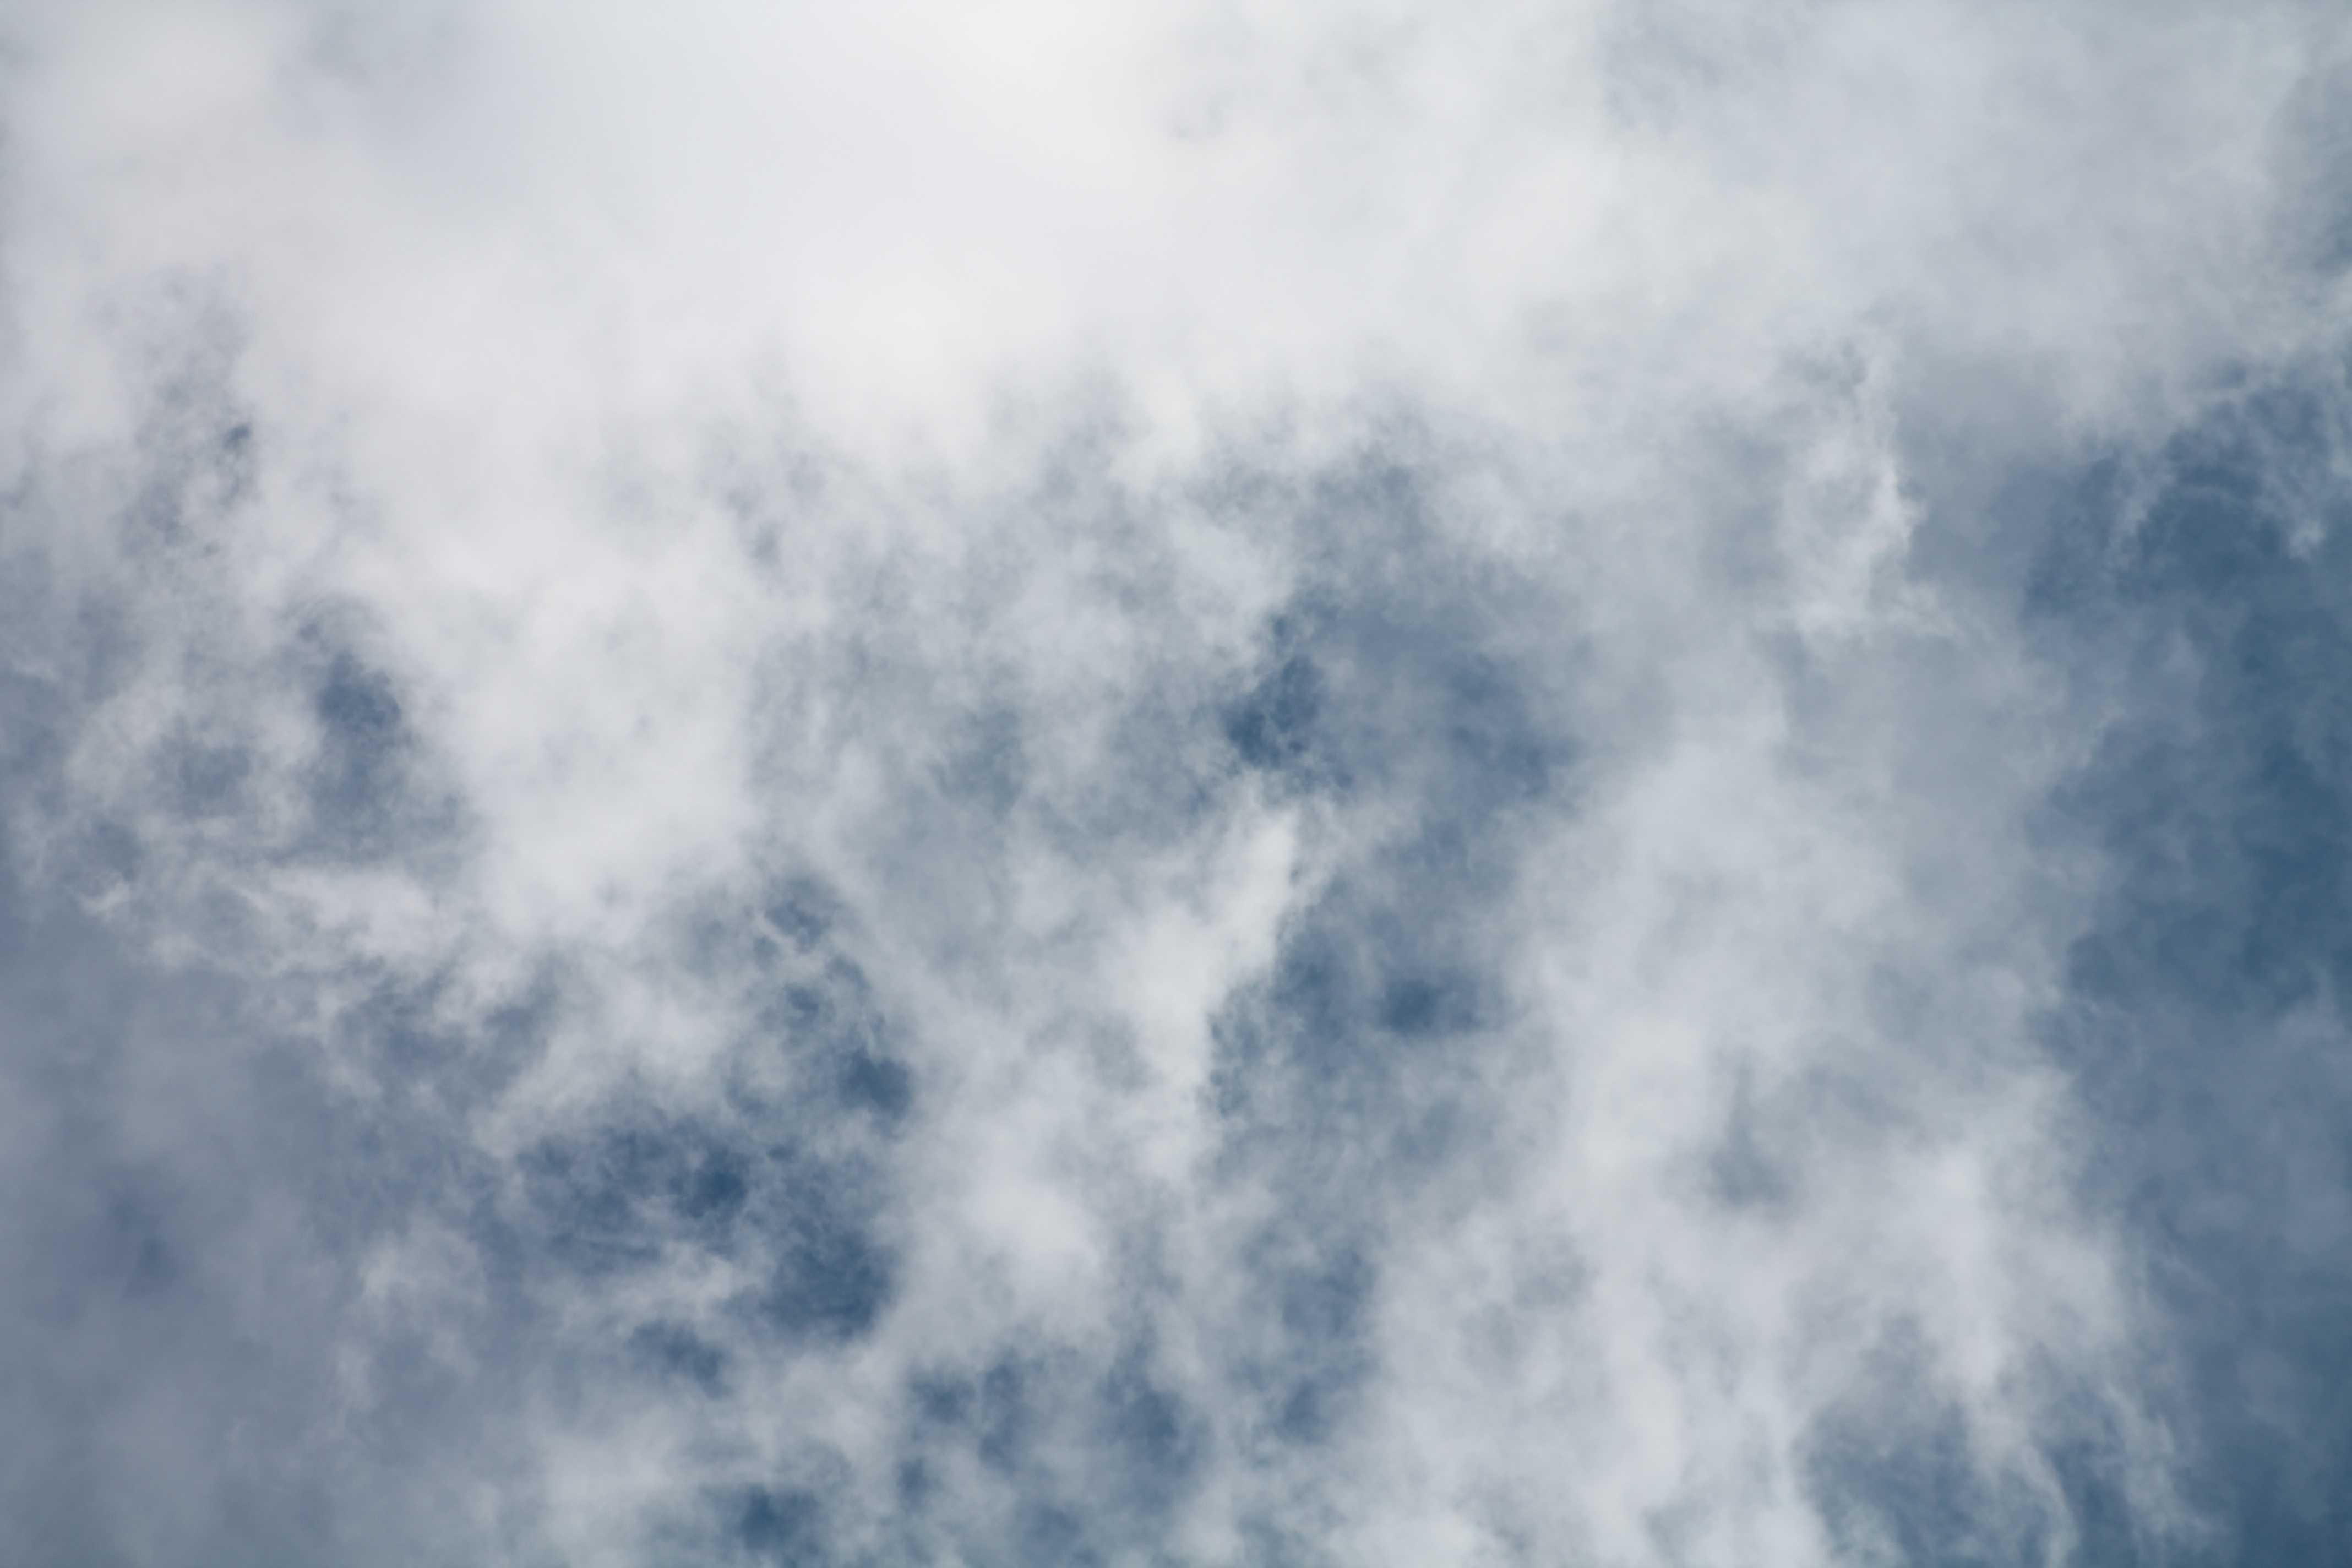
light, cloud, sky, white, sunlight, atmosphere, daytime, cumulus, blue, skies, clouds, freezing, sky clouds, meteorological phenomenon, atmospheric phenomenon, atmosphere of earth